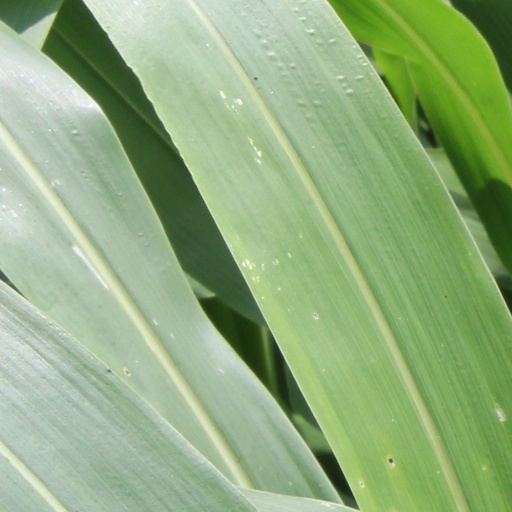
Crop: sorghum